Pliny Earle (physician)

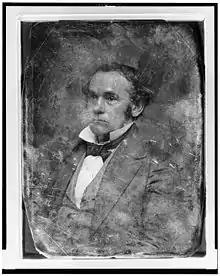
Pliny Earle

Pliny Earle II, MD (December 31, 1809 – May 17, 1892) was an American physician, psychiatrist, and poet. He was the son of the inventor Pliny Earle of the .